Belgian strike of 1886

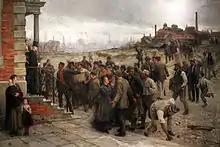
"The Strike" (1886) by Robert Koehler, often assumed to depict the 1886 strikes in Belgium

The Belgian strikes of 1886, occasionally known as the social revolt of 1886, was a violent period of industrial strikes and riots in Belgium from 18 to 29 March 1886 and an important moment in Belgium's 19th-century history. The strike and labour revolt was provoked by social inequalities in Belgian society and has been compared to the peasant jacqueries of the Middle Ages.